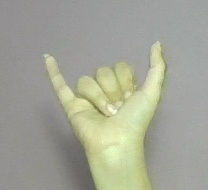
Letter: ya